Dušan Zinaja

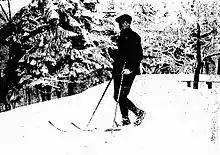
Zinaja during skiing competition (1922) in Zakopane, Poland

Dušan Zinaja (23 October 1893 – 26 September 1948) was a Croatian and Yugoslav cross-country skier and football player and coach.